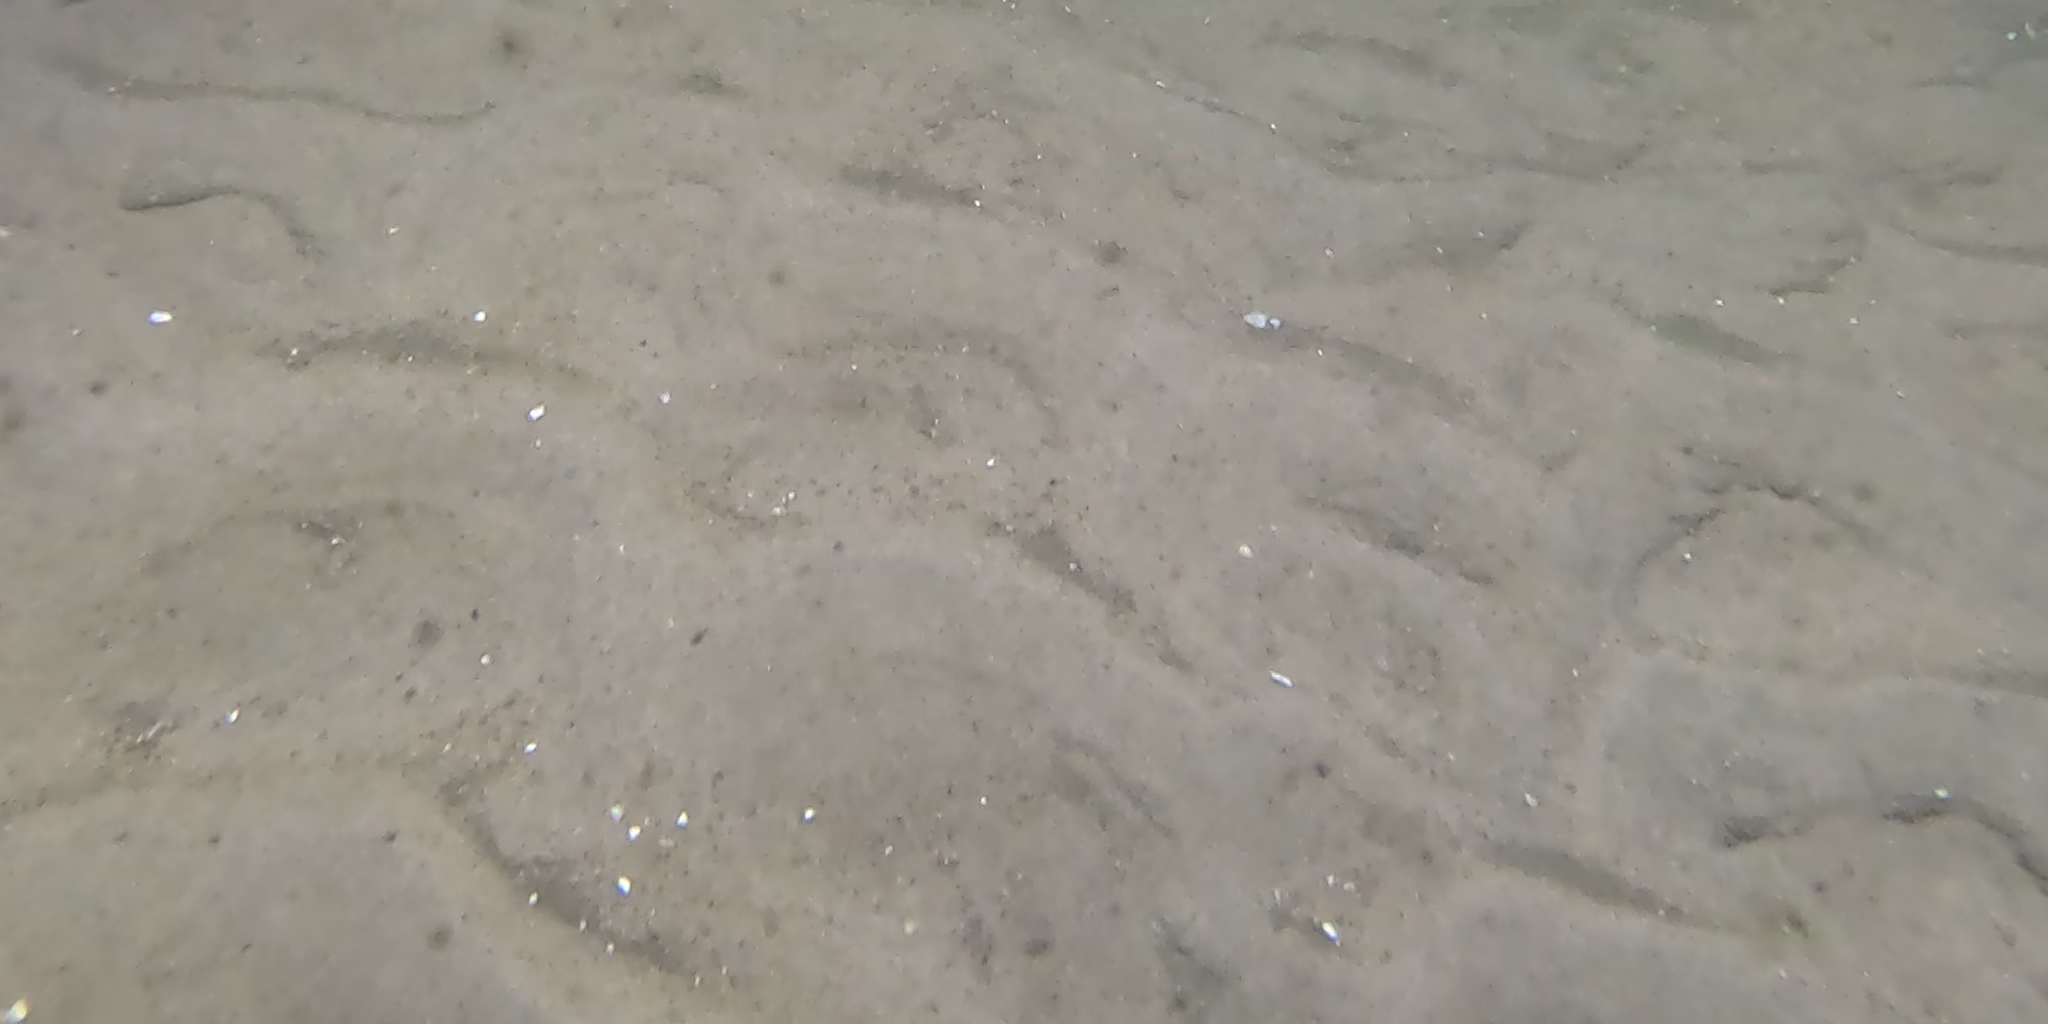
Seabed habitat: sand